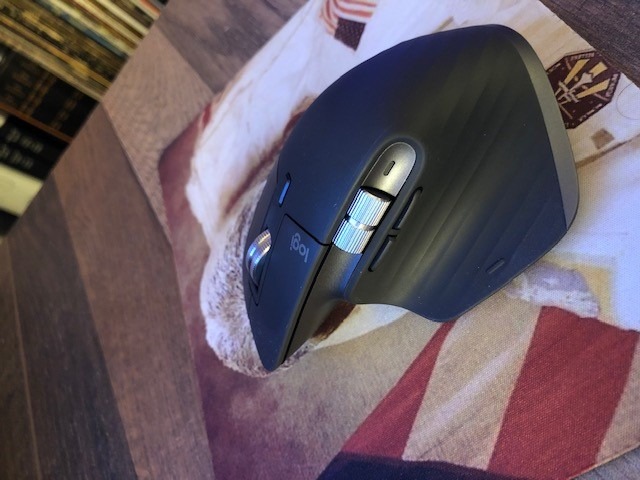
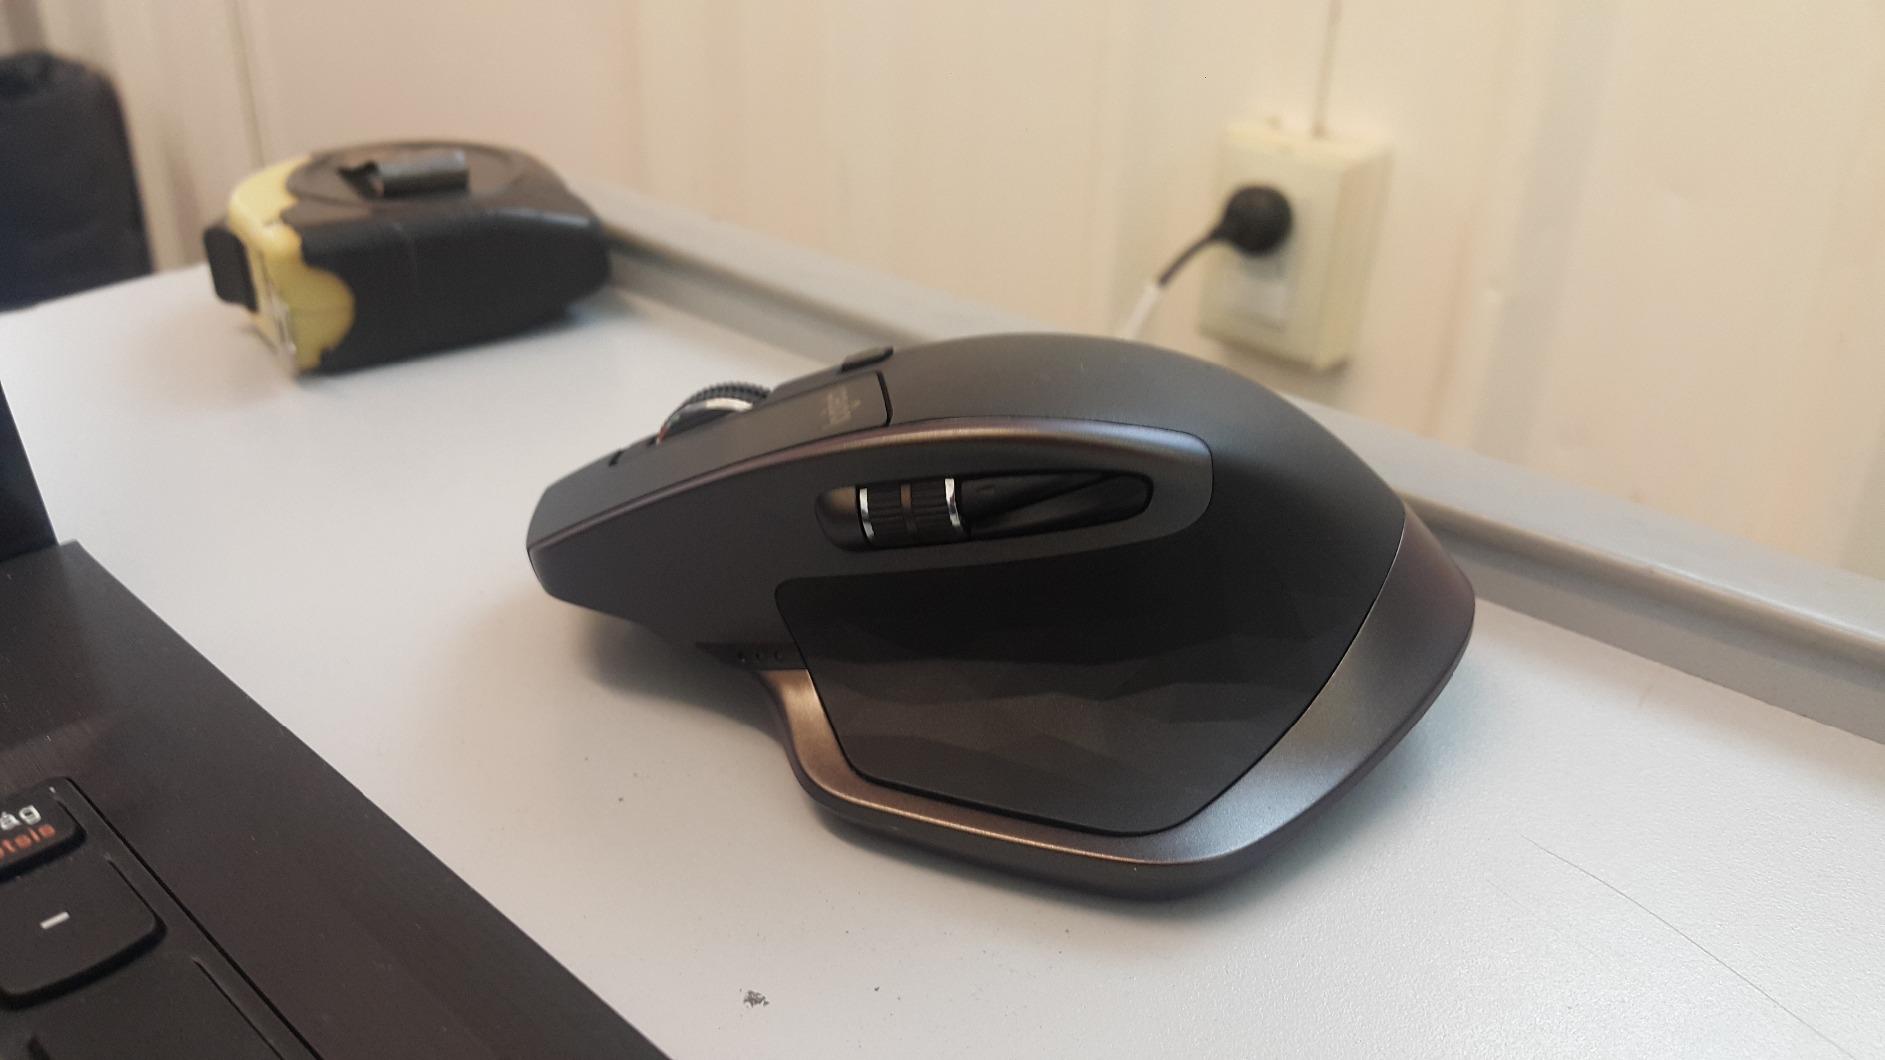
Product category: mouse
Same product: no